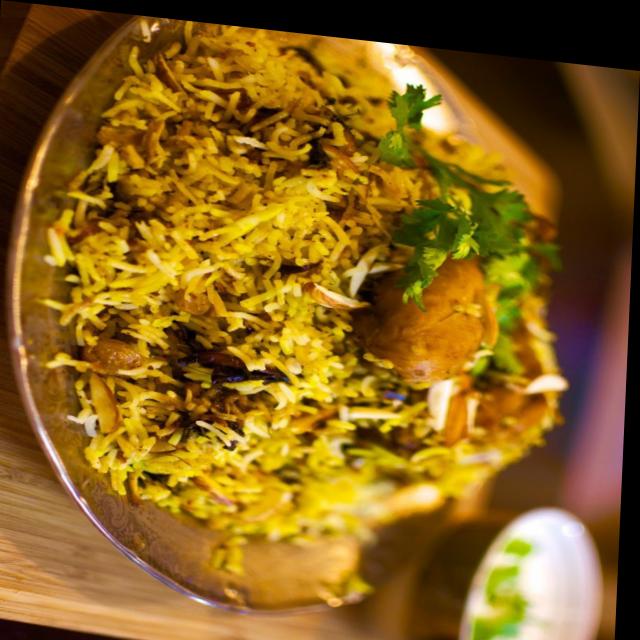
Dish: biryani